Krasnoborsky District

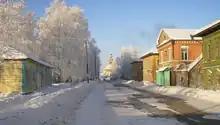
The "selo" of Cherevkovo

The district contains fourteen objects classified as cultural and historical heritage by Russian Federal law, and additionally sixty-three objects classified as cultural and historical heritage of local importance. Most of these are wooden churches and wooden rural houses built prior to 1917.